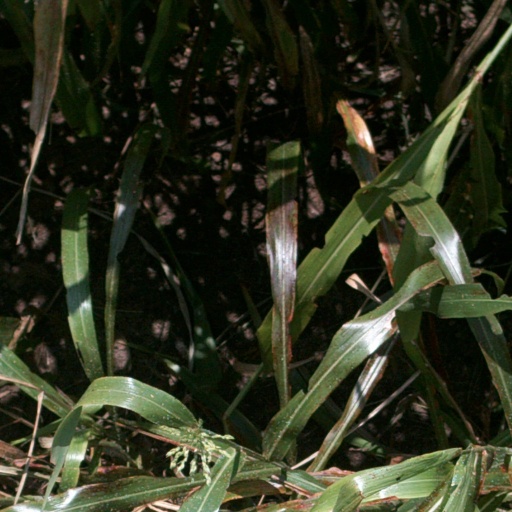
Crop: sorghum